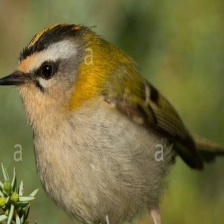
Species: COMMON FIRECREST
Scientific name: REGULUS IGNICAPILLA